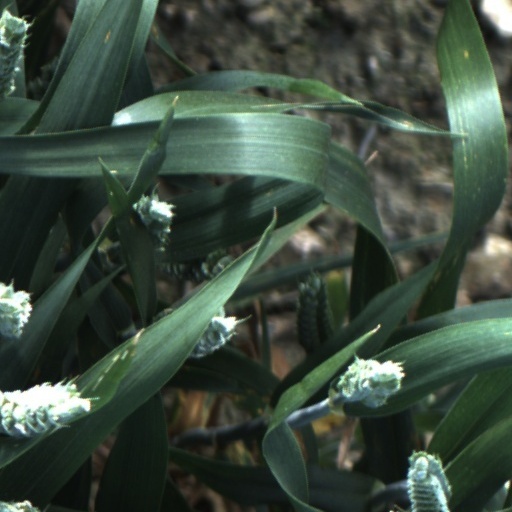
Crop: wheat